Jacob van der Does

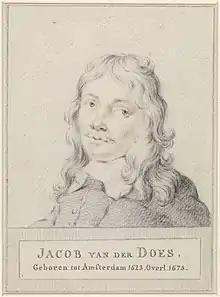
Portrait of Jacob van der Does

Jacob van der Does (4 March 1623 in Amsterdam – buried 17 November 1673 in Sloten) was a Dutch Golden Age landscape painter.